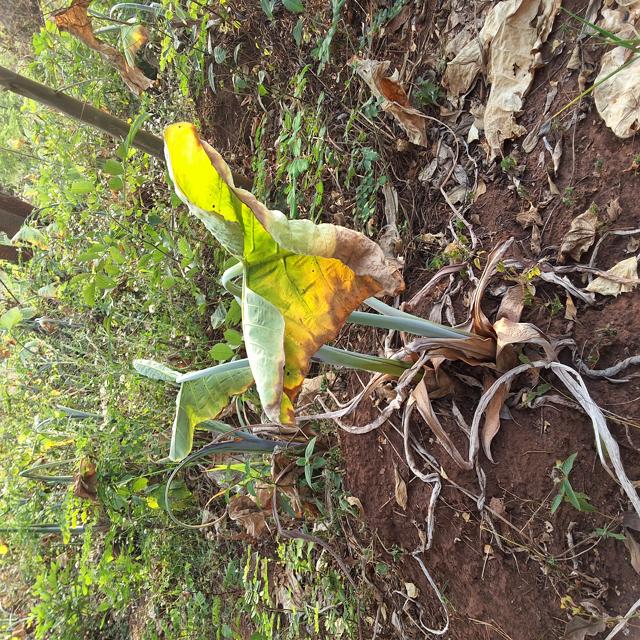
Label: Mid_Blight